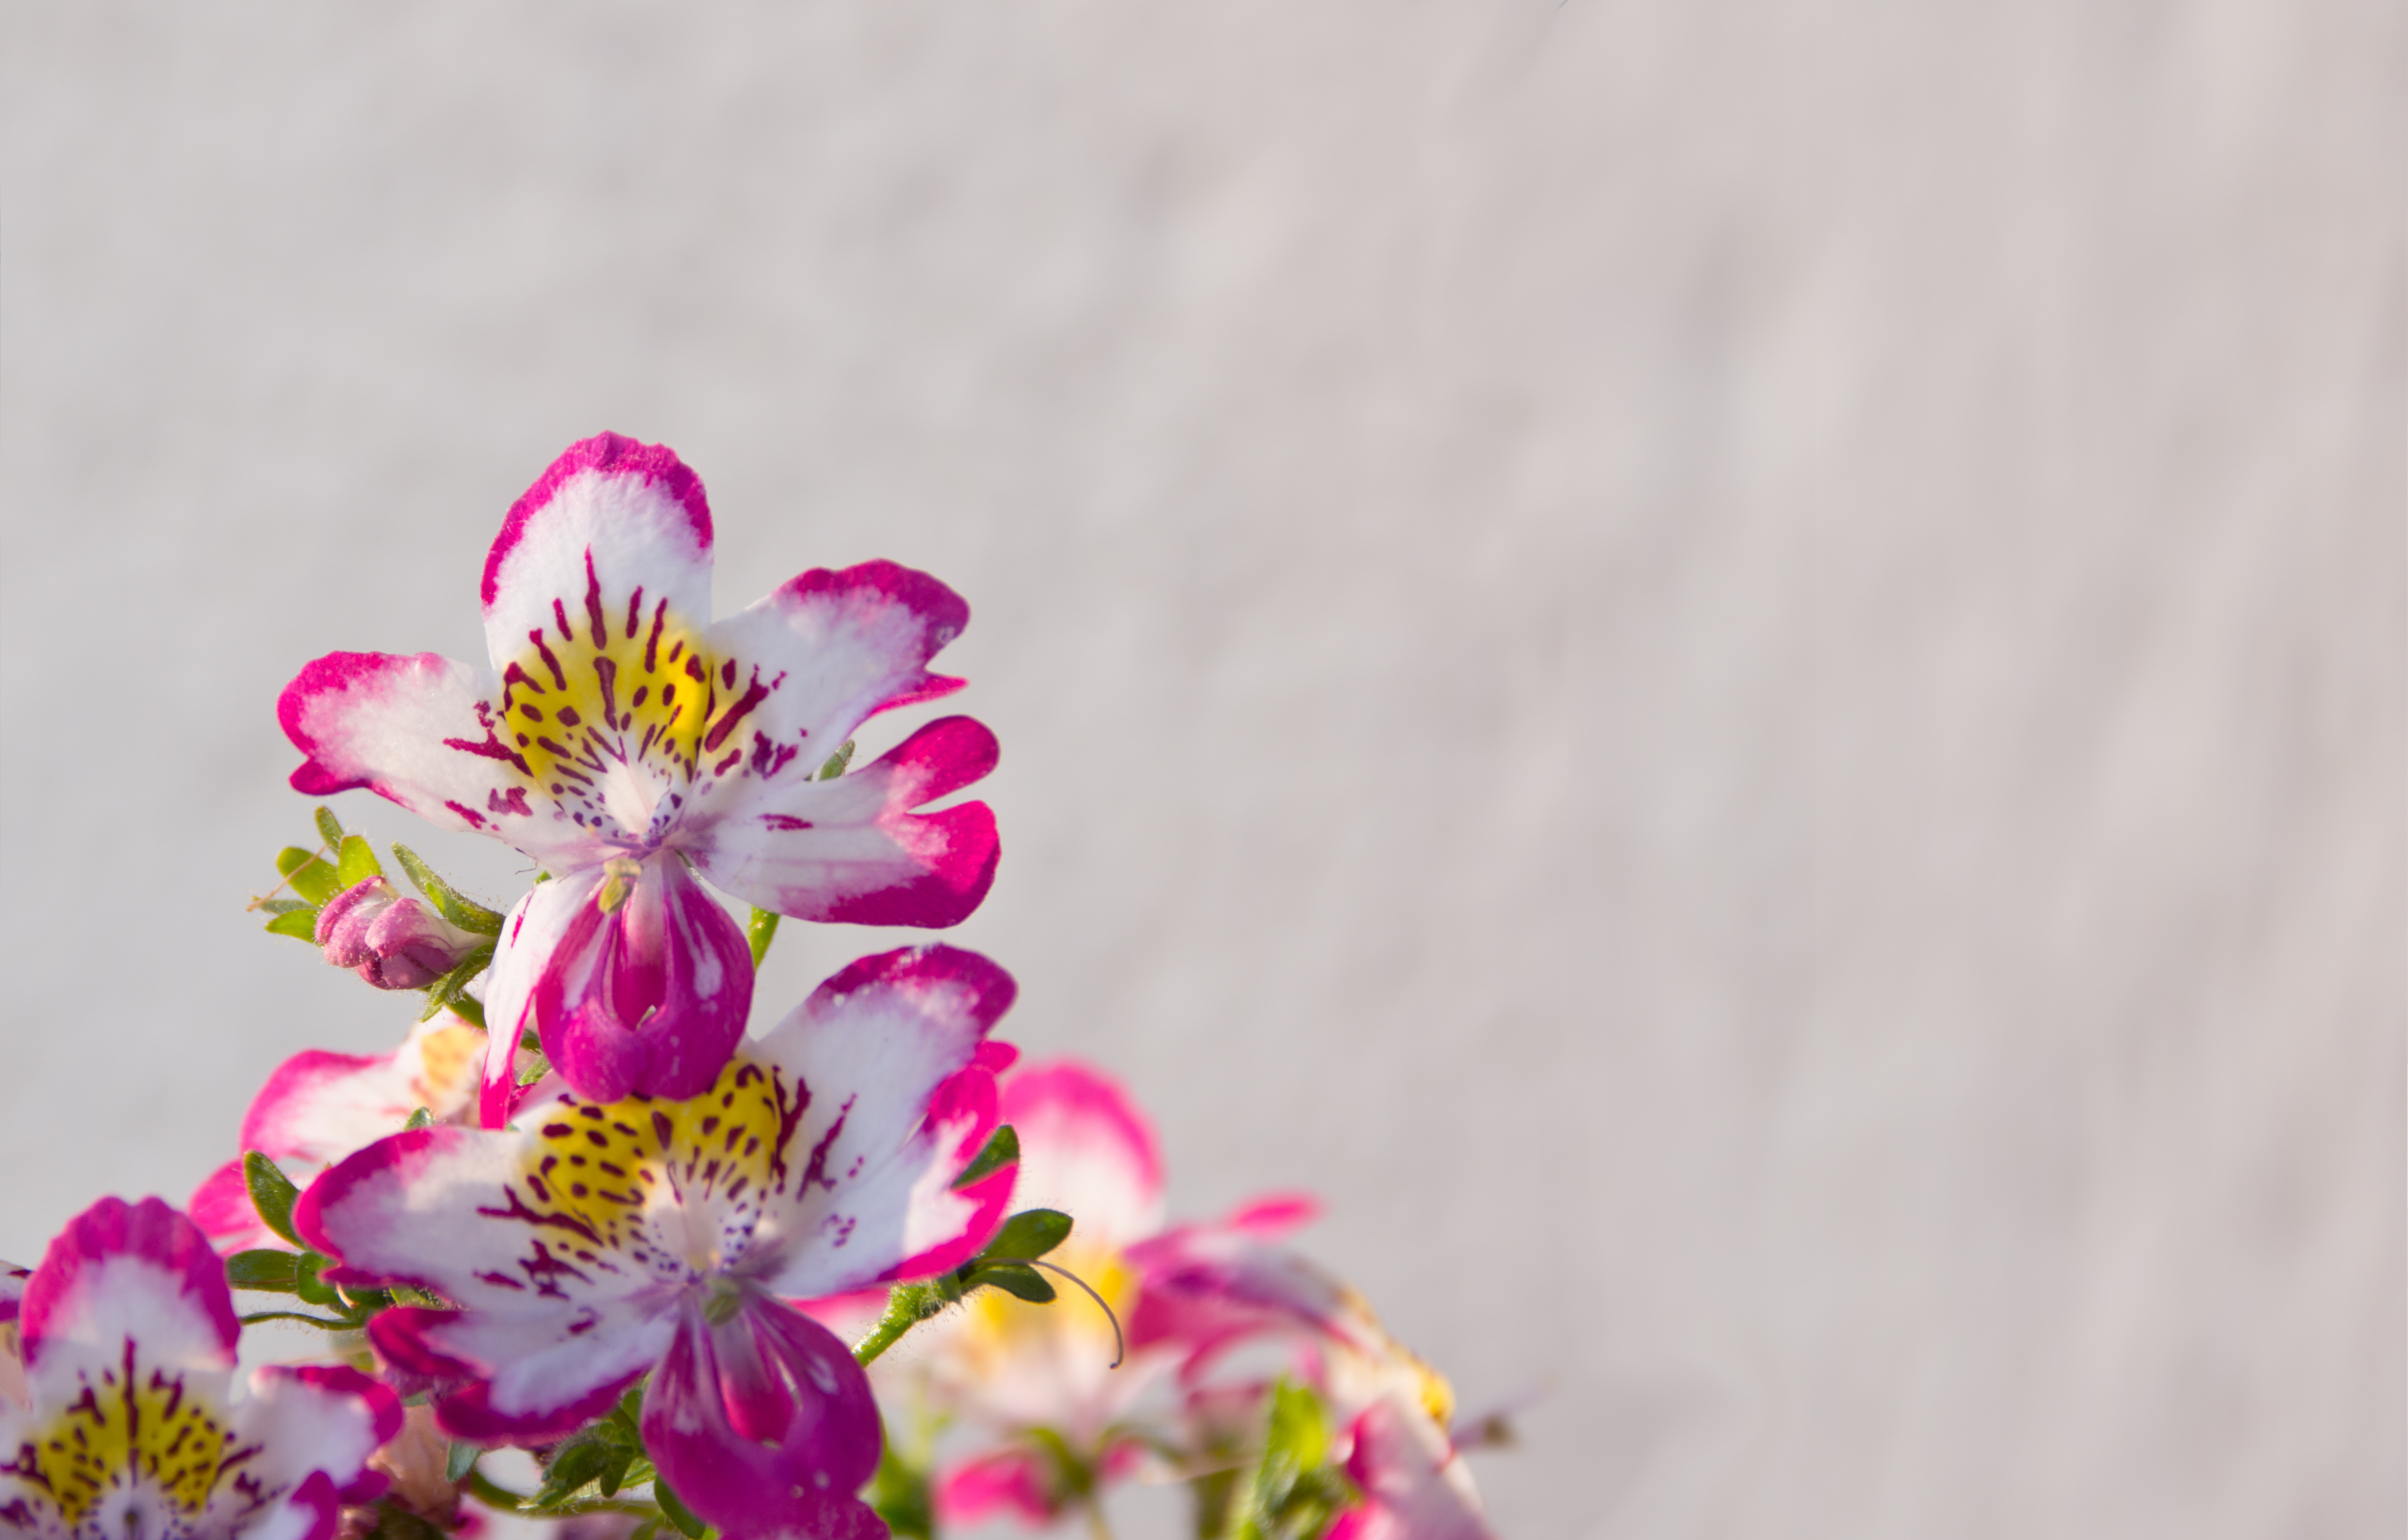
blossom, plant, white, flower, petal, spring, pink, flora, wildflower, flowers, close up, macro photography, flowering plant, balcony plant, bauernorchidee, land plant